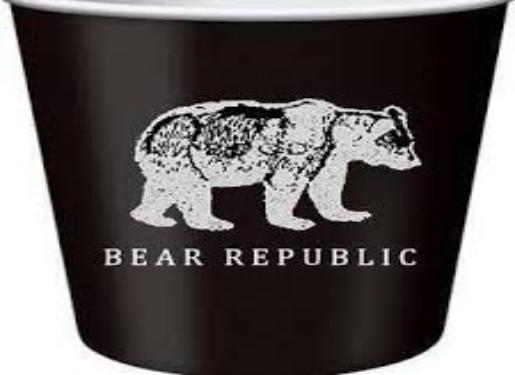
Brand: Bear Republic
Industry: Food